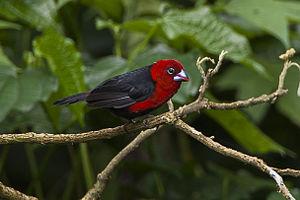
Le Sénégali à tête rouge est une espèce de passereaux appartenant à la famille des Estrildidae.